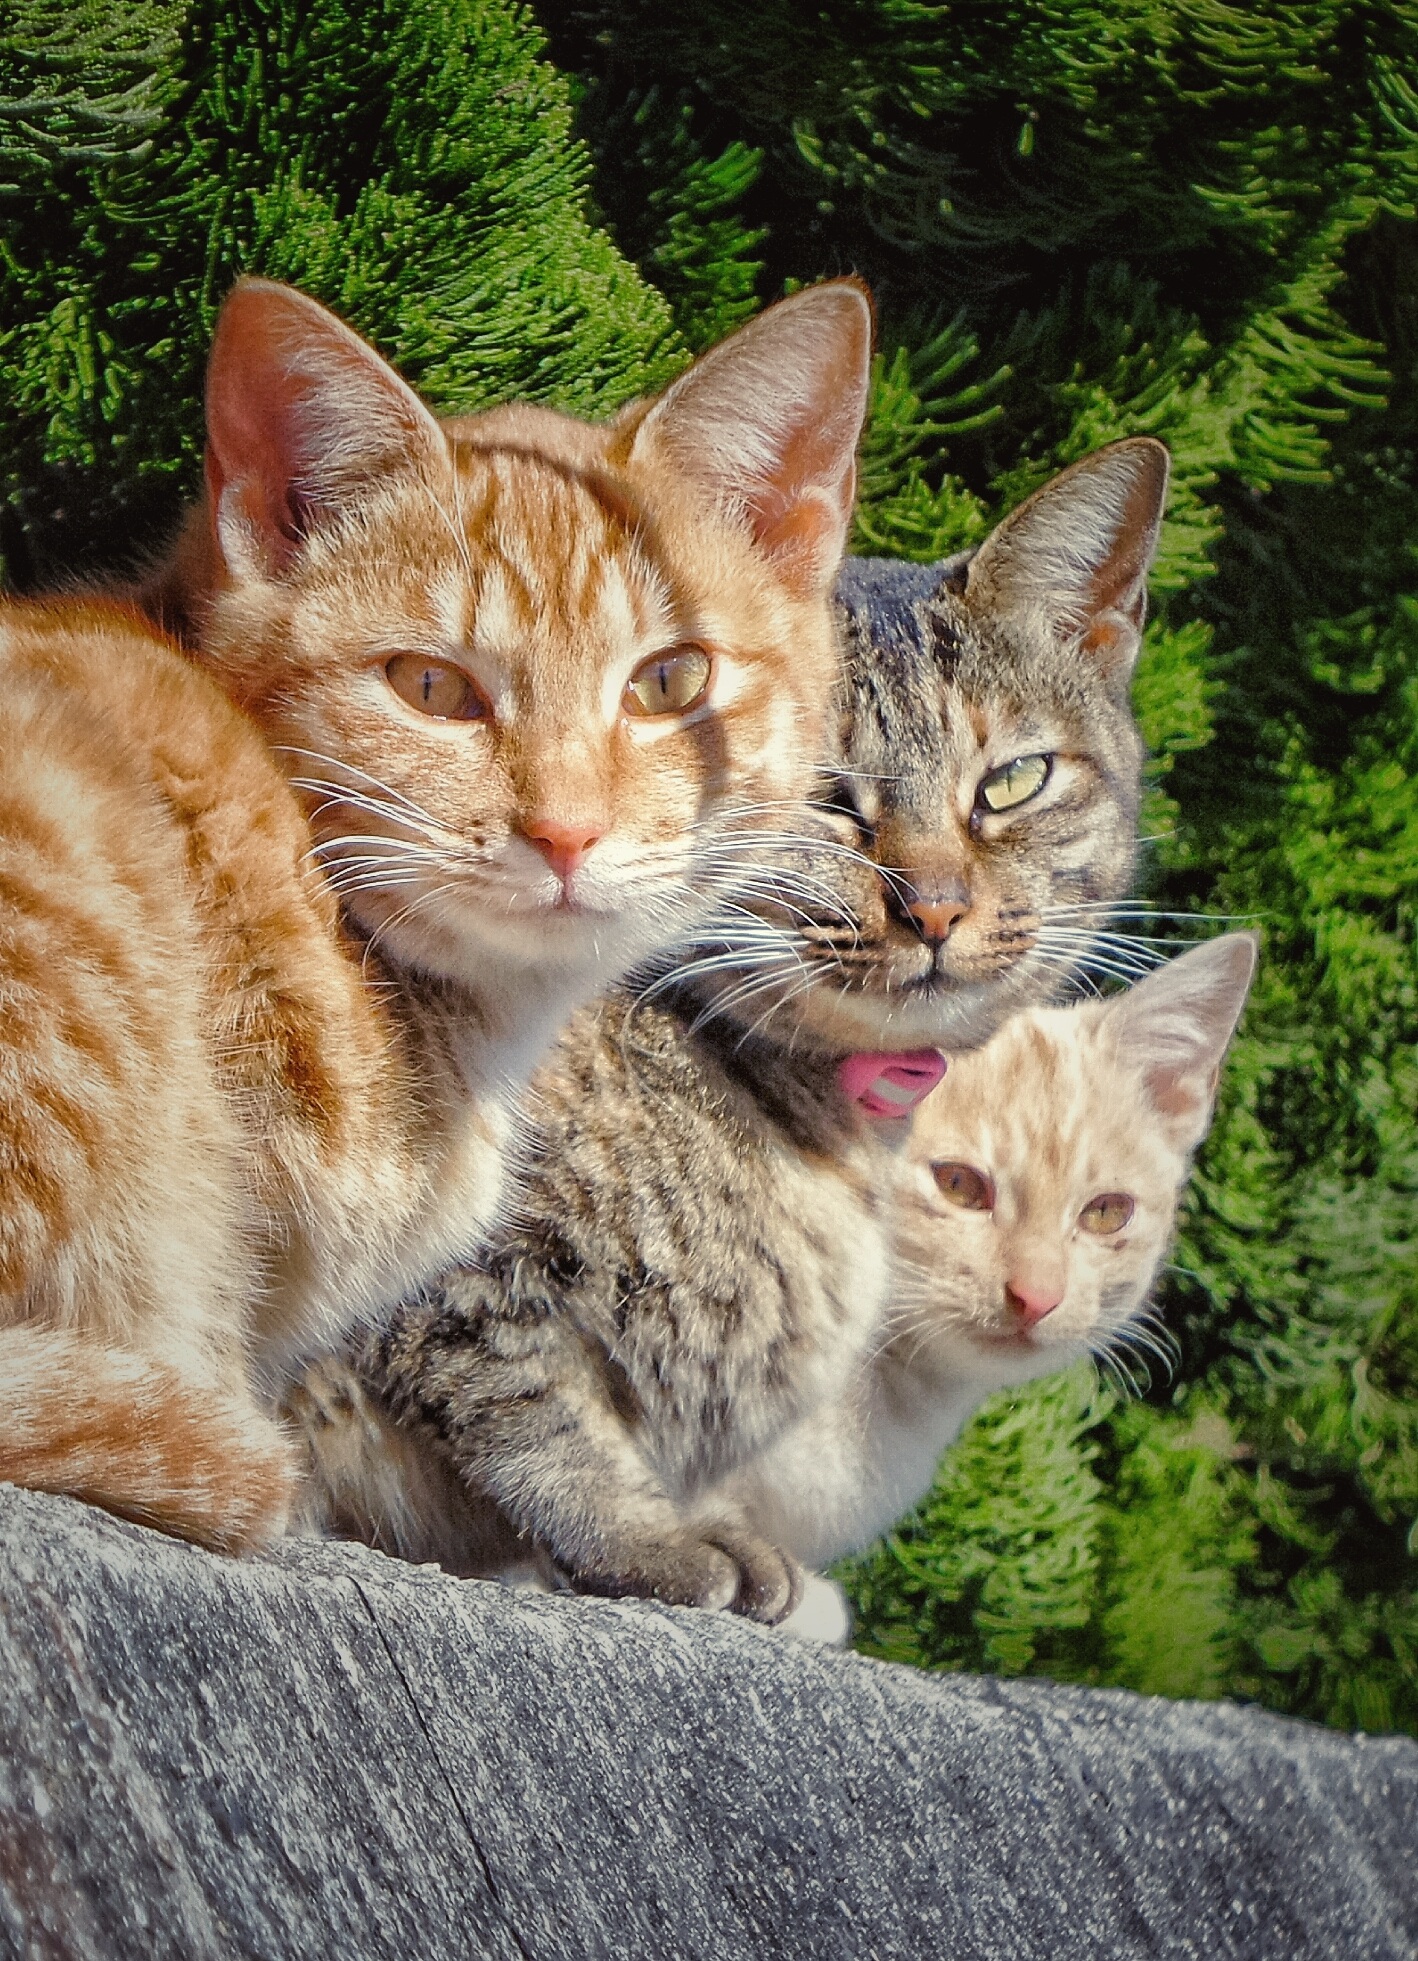
cat, mammal, vertebrate, fauna, whiskers, small to medium sized cats, cat like mammal, kitten, tabby cat, pixie bob, european shorthair, domestic short haired cat